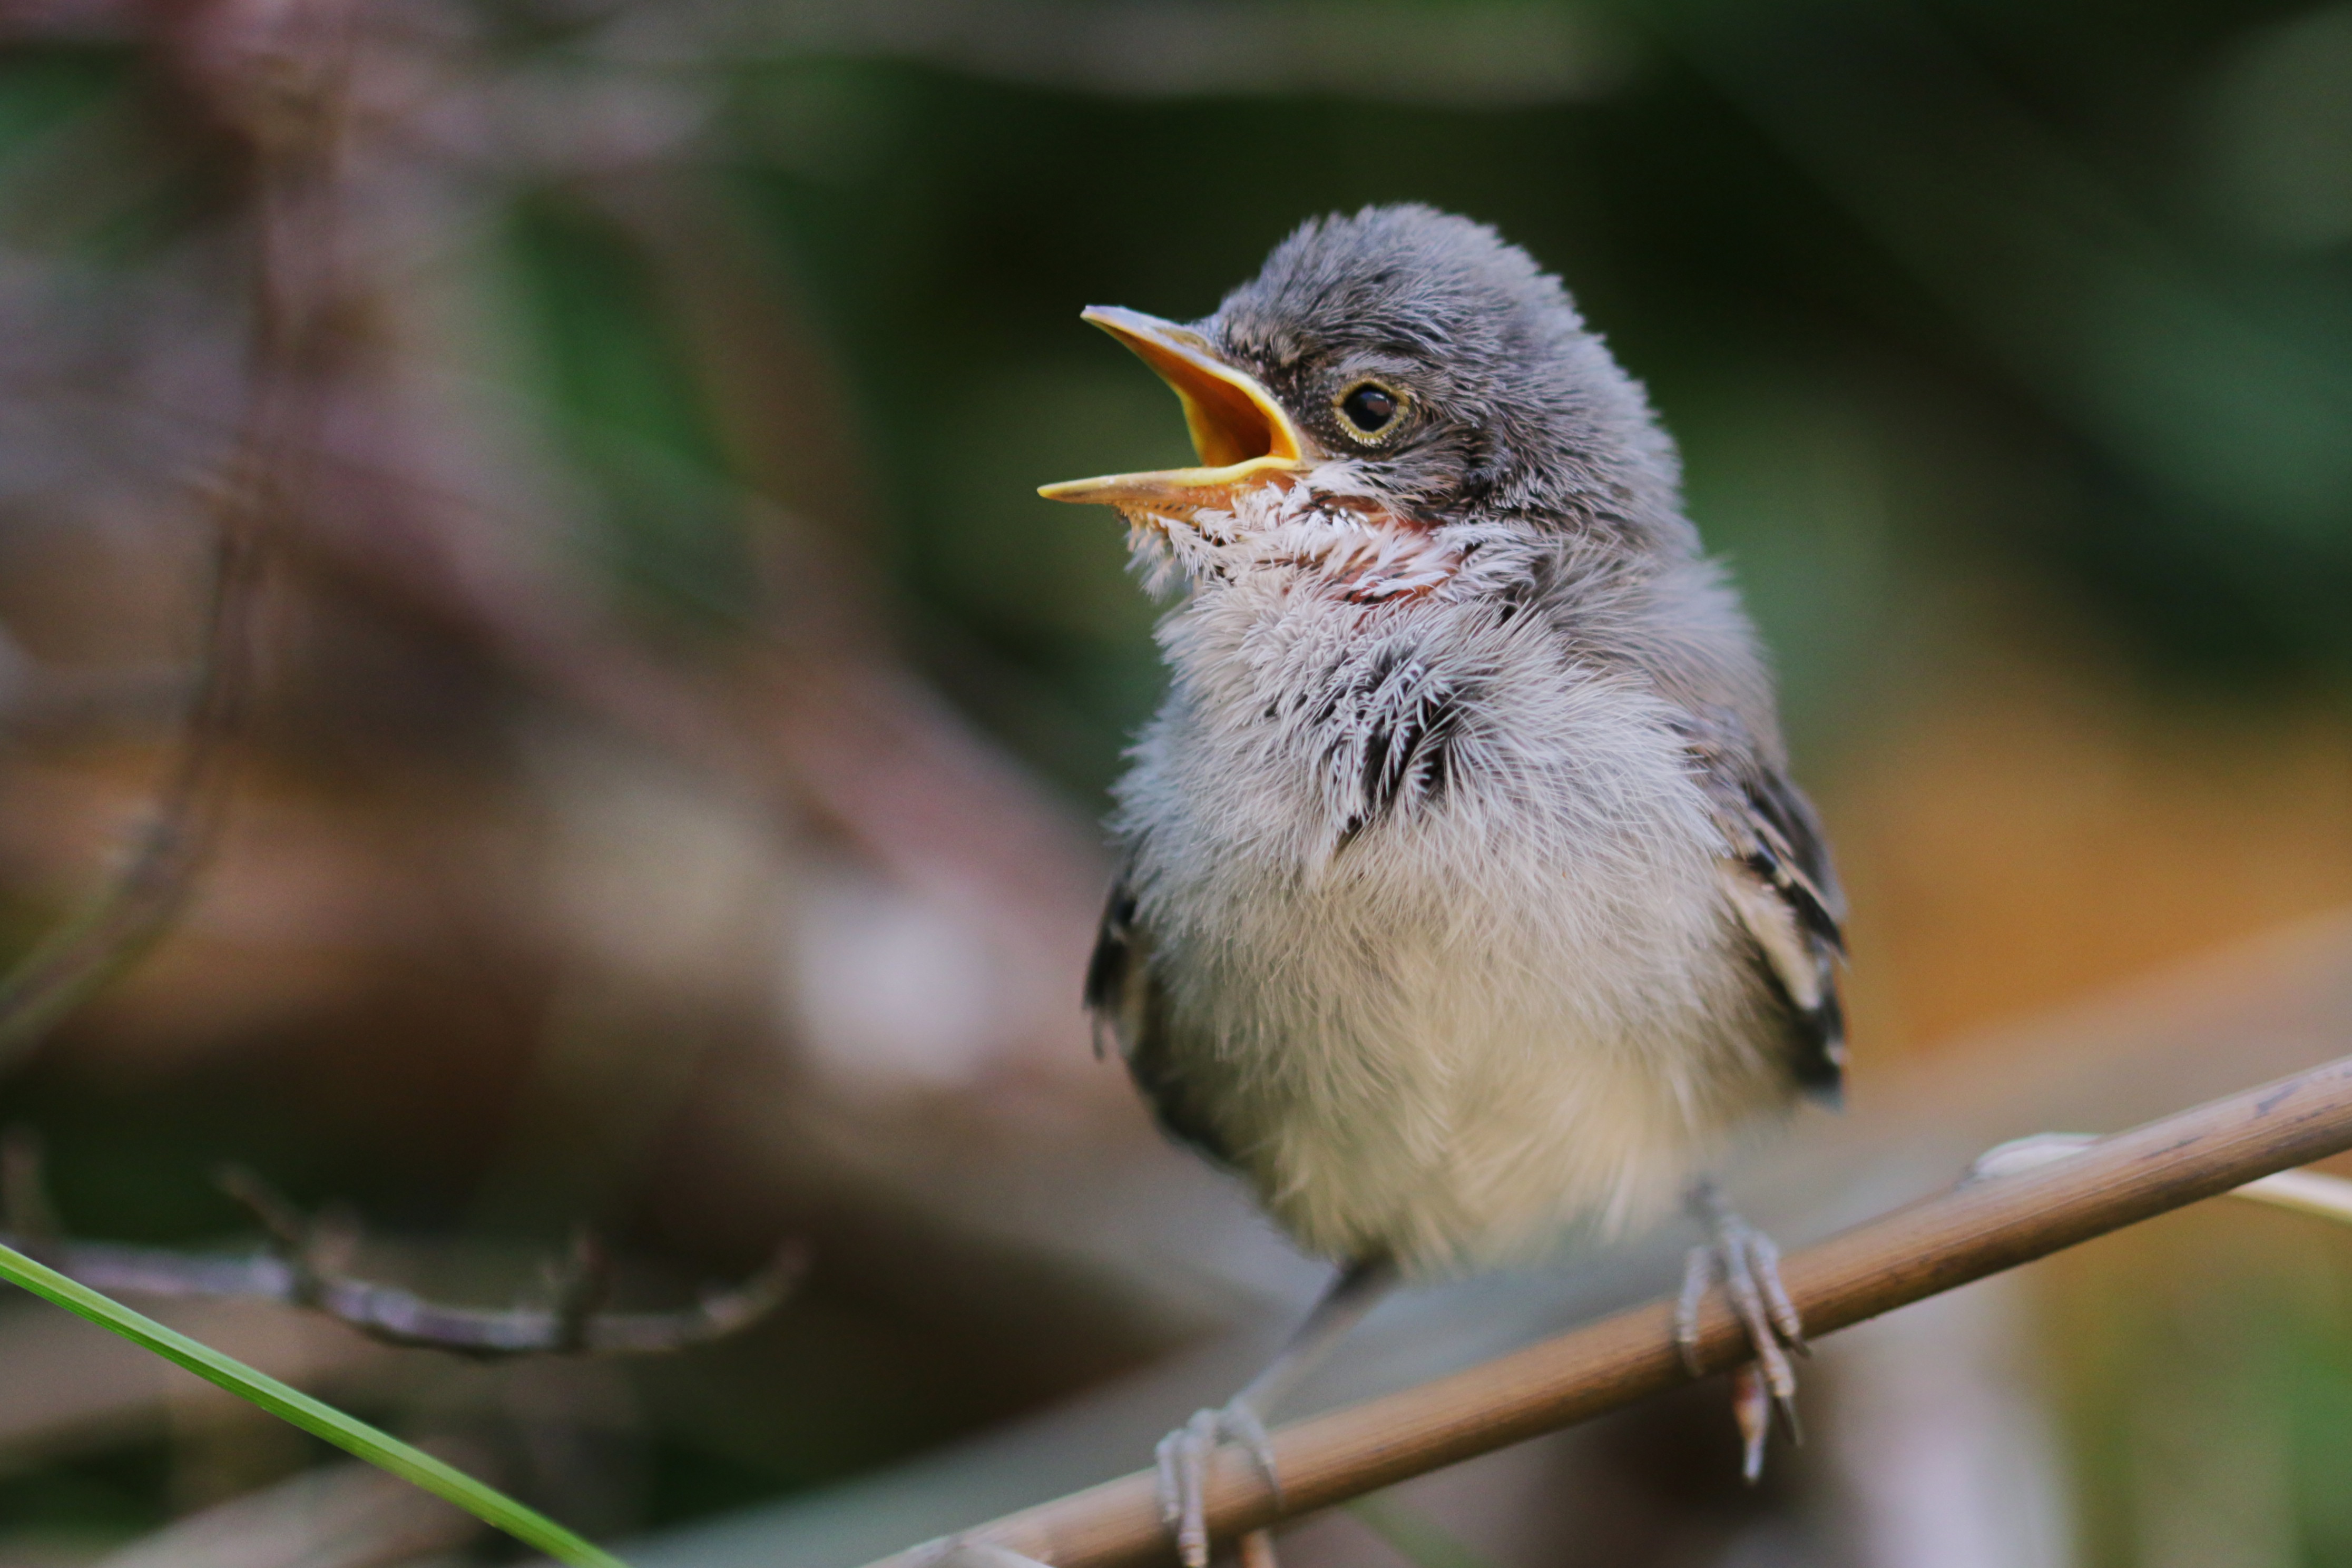
nature, branch, bird, animal, wildlife, spring, beak, garden, close, robin, fauna, plumage, sing, songbird, birds, vertebrate, sparrow, bill, finch, blackbird, brambling, wren, yellow beak, blackbird male, old world flycatcher, perching bird, emberizidae, nightingale, ortolan bunting, blackbird female